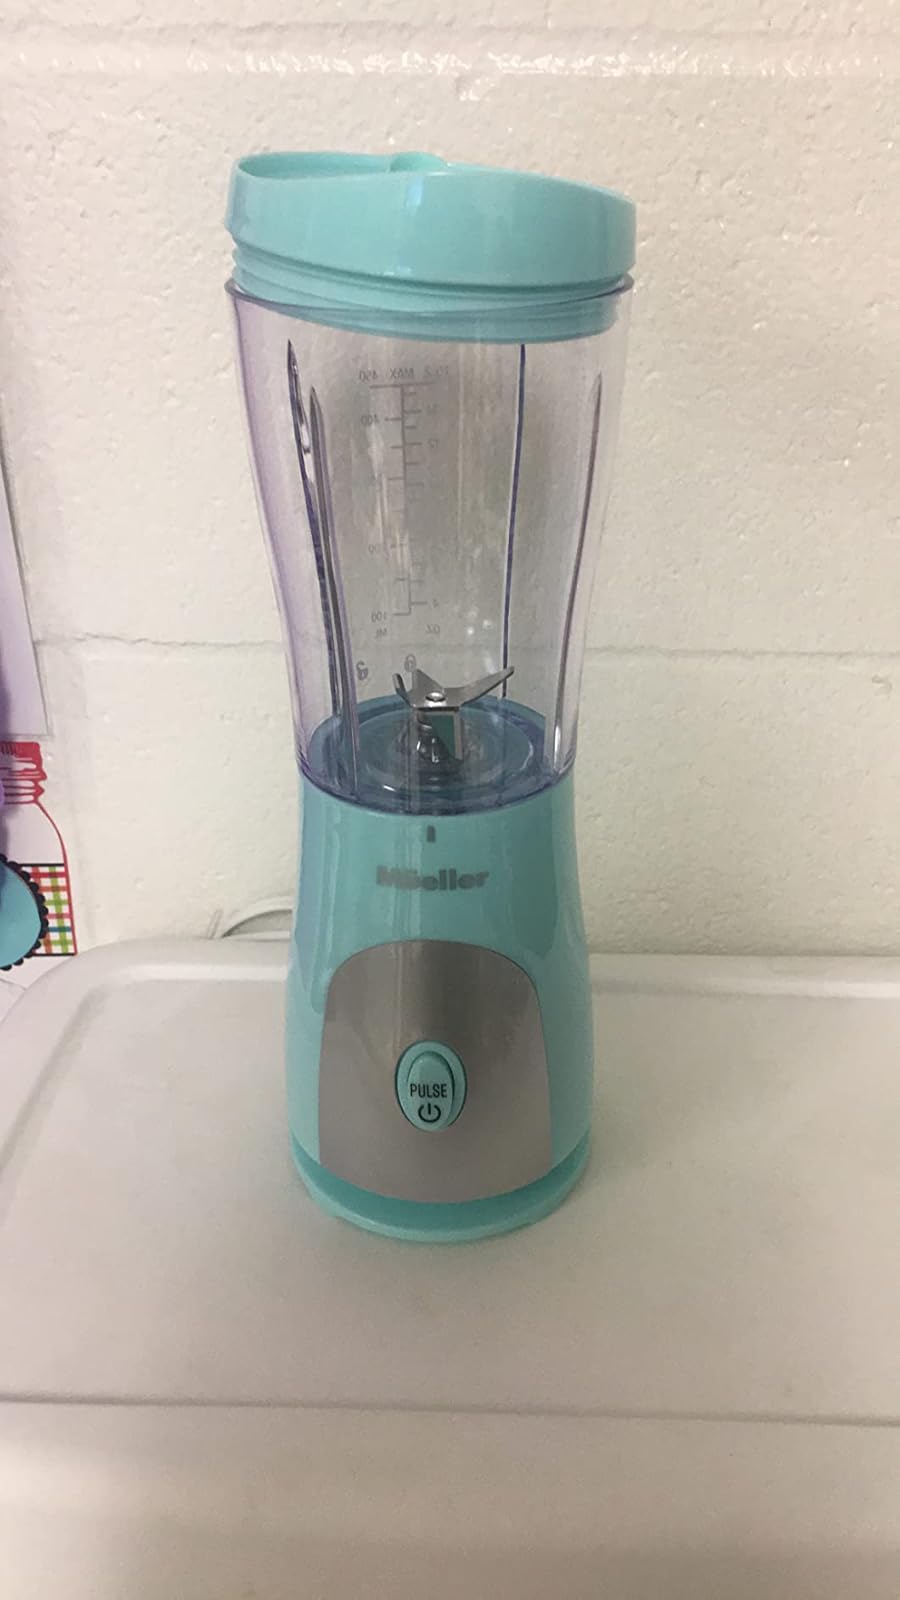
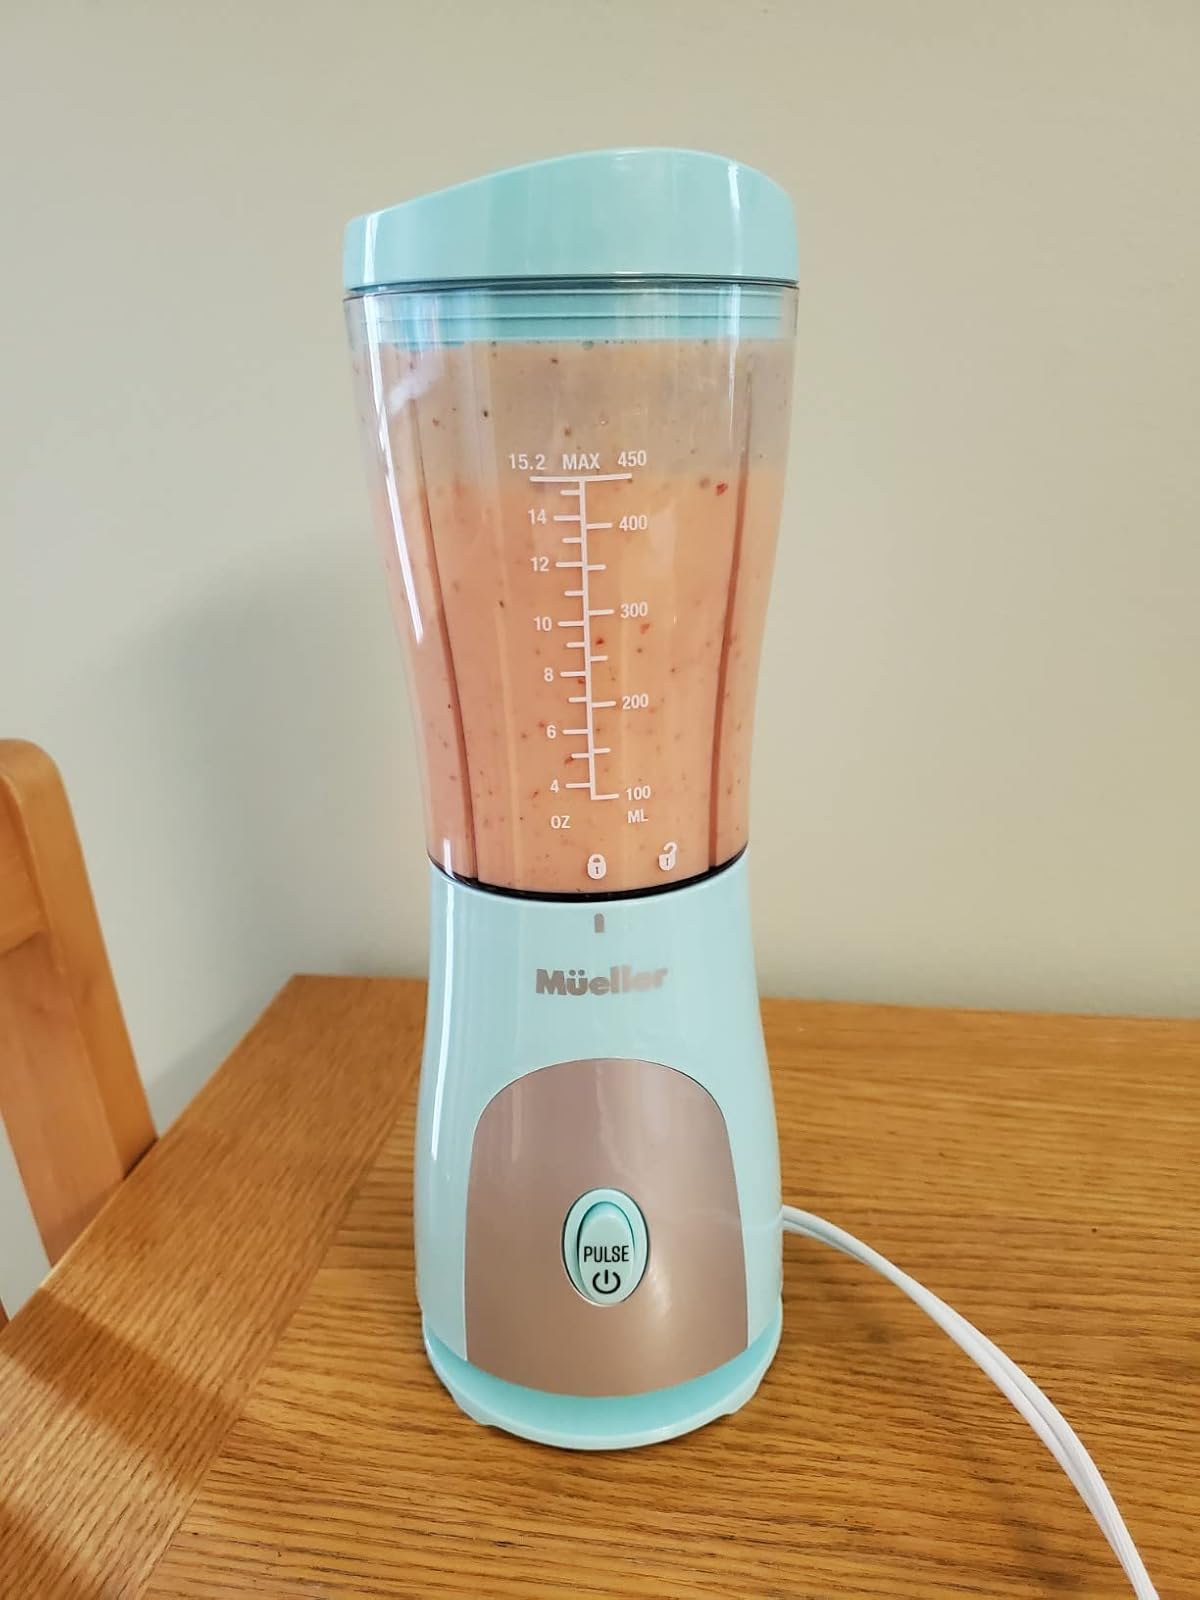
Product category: items_blender
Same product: yes